Alberto Terrile

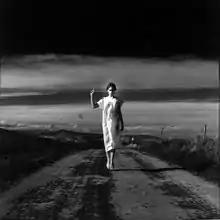
Angel No. 30 "Francesca S.", 1994

Since his childhood, Terrile is admittedly fascinated by magic, exoterism and, in general, what is "not" visible – a very peculiar attitude for a photographer. This is, in general, the main drive to his somehow somber, hyper-contrasted black-and-white style, mostly realised on film and in large format (e.g., with old-style Hasselblad cameras). It is during a particularly hard time spent in Paris in 1993, namely in a bar while drinking, that he fully realises the importance of "time" in photography. Using a very fast time (1/500th of a second) he enforces a logical paradox: to photograph what cannot be photographed, an instant which the human eye cannot fully appreciate. This is the theoretical basis of his work-in-progress "Nel segno dell'angelo" ("In the sign of the angel"), a series of highly stylised portraits of people framed in the act of jumping.